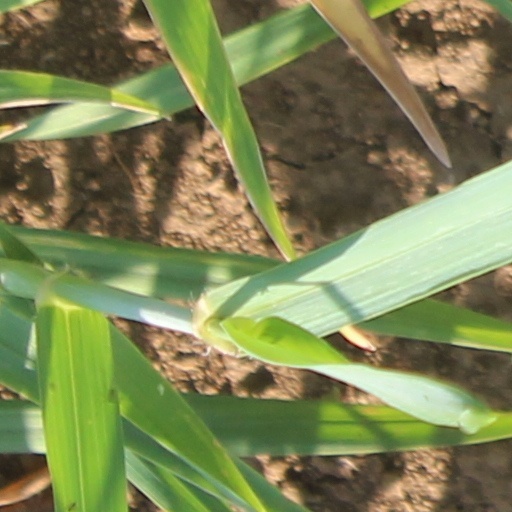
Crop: wheat